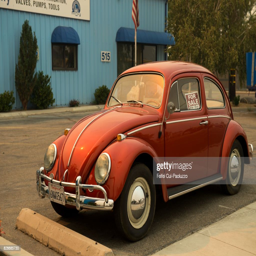
a small vintage car at roadside of town